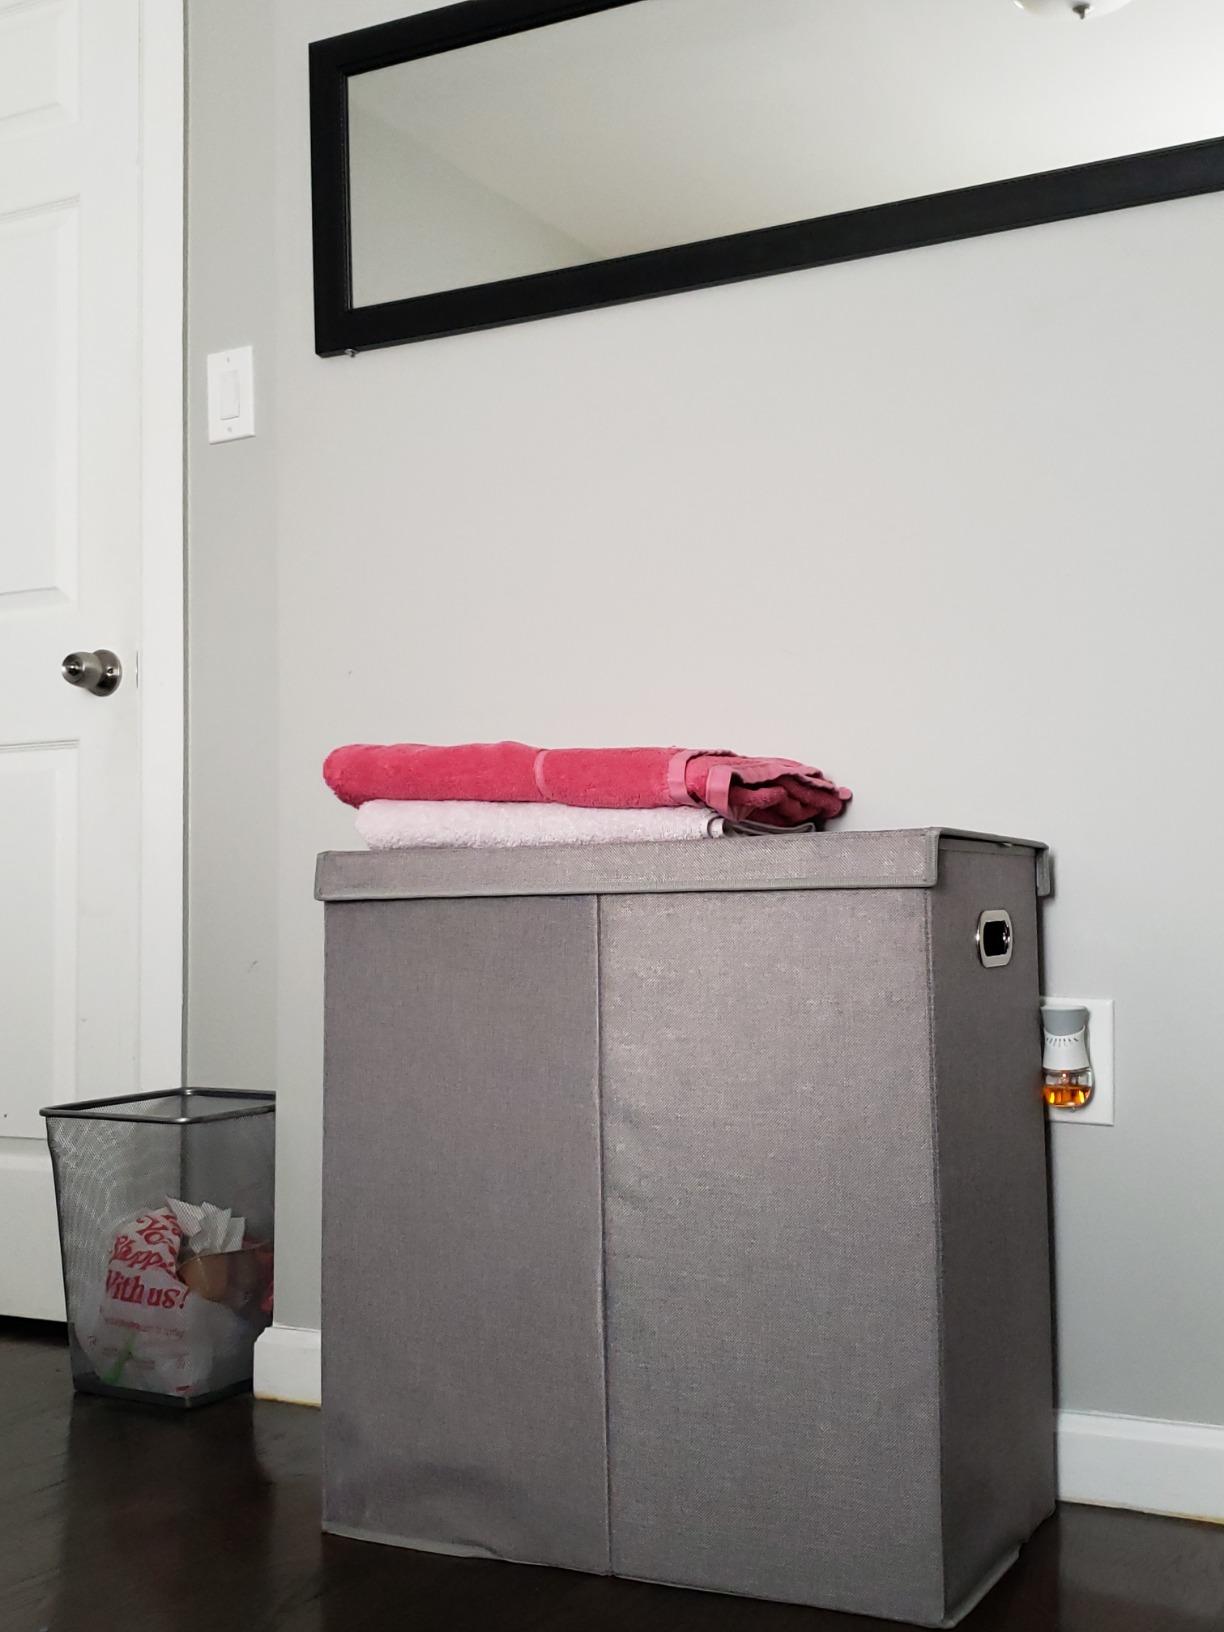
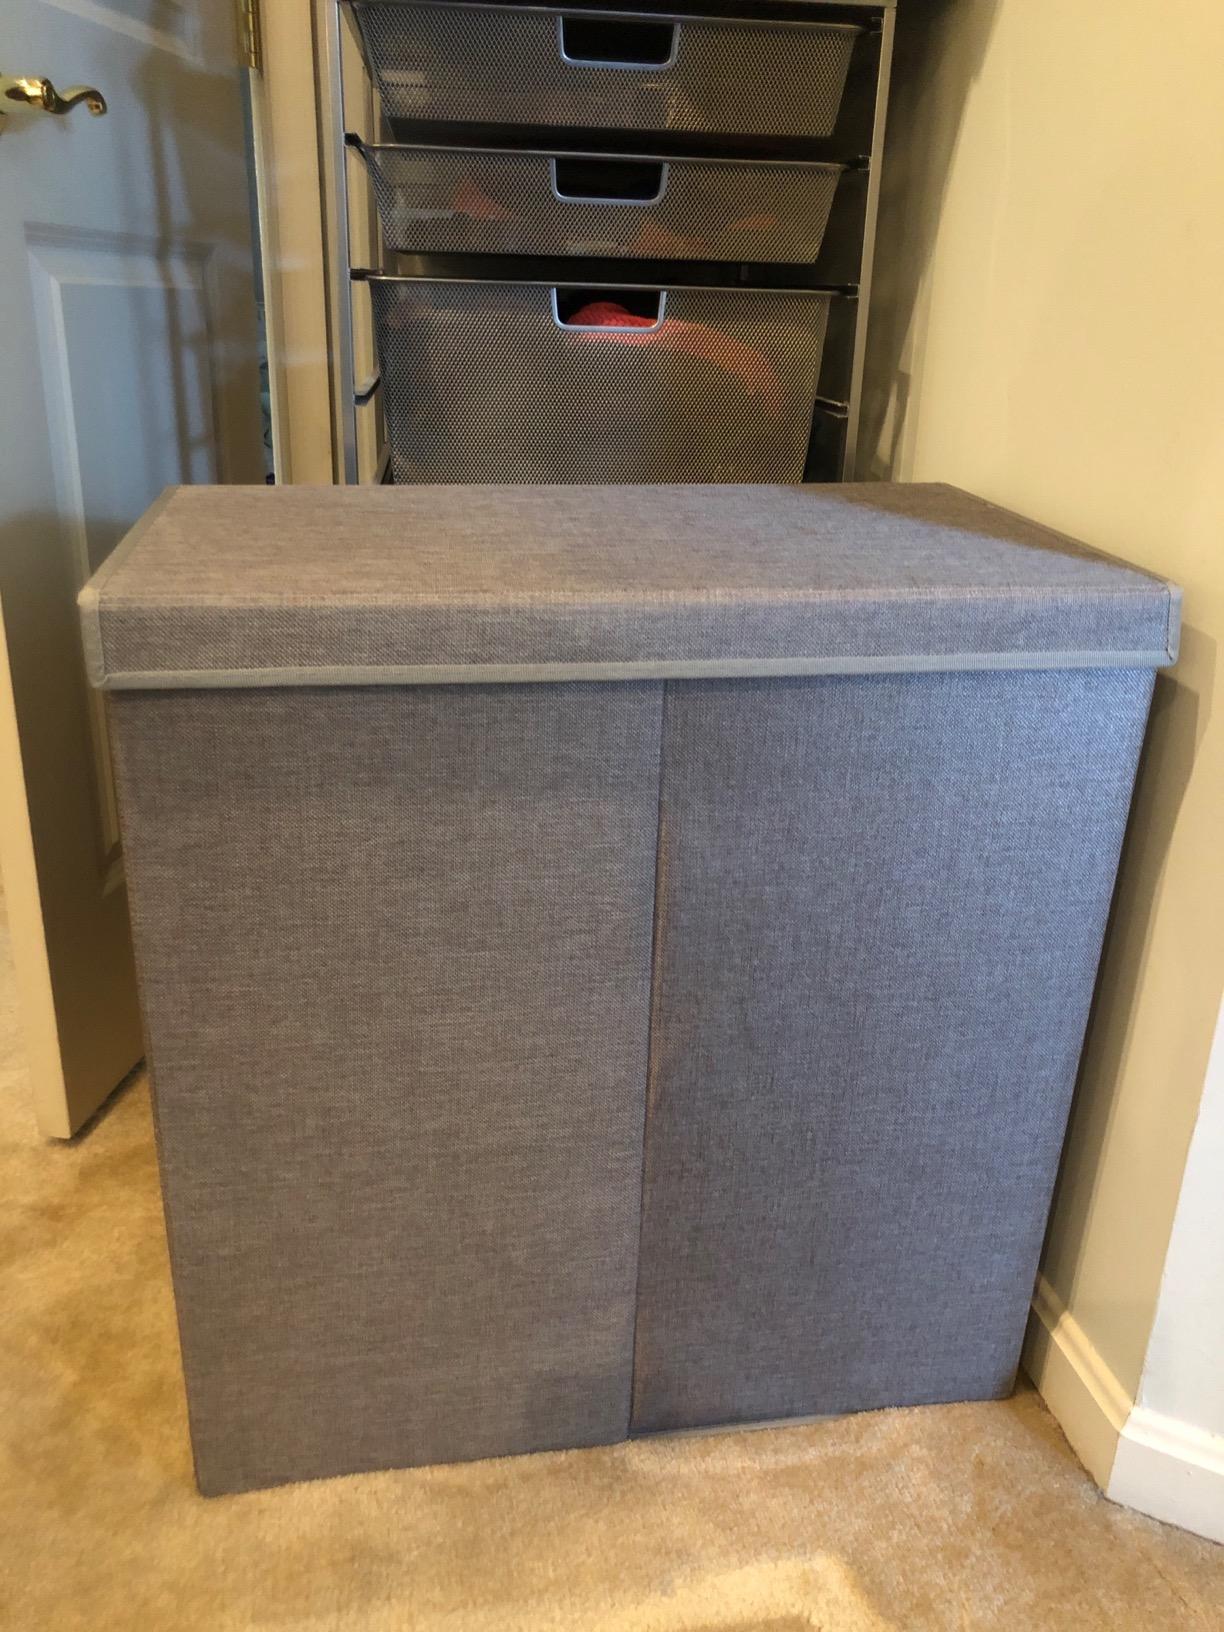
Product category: items_hamper
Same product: yes